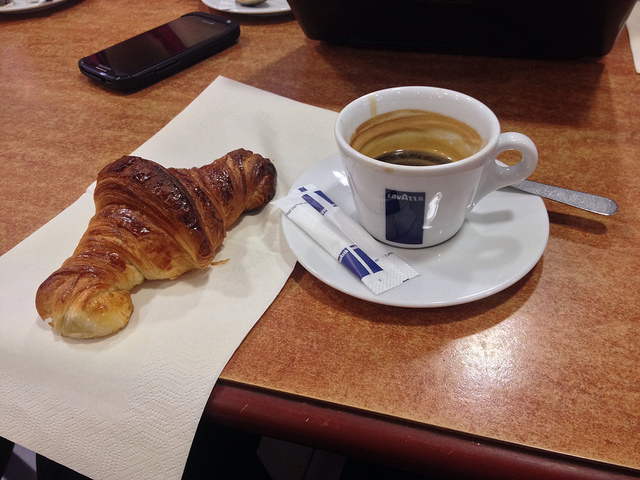
user: Given an image and a question. Answer the question in a short answer. Question: Is the pastry hot or cold? Short Answer:
assistant: hot